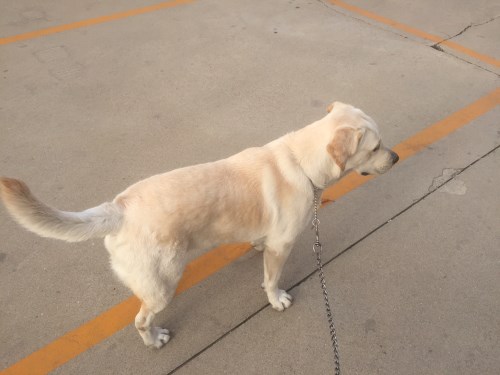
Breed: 3580-n000122-Labrador_retriever